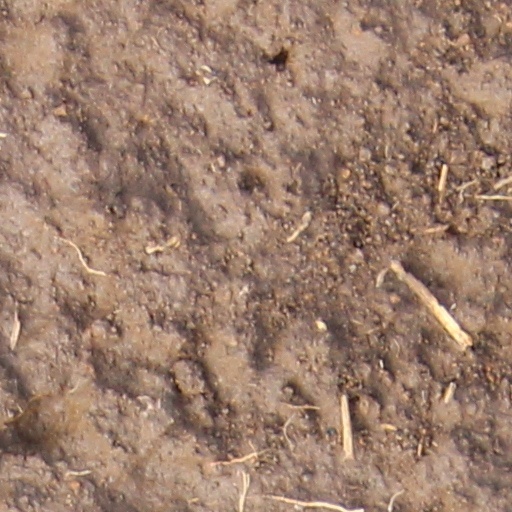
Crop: wheat